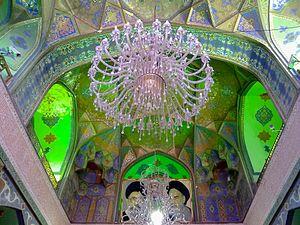
Sultan Ali ('Ali ibn Muhammad ibn 'Ali ibn al-Husayn) est le fils de Muhammad al-Bâqir1, cinquième imam des chiites duodécimains et quatrième imam des chiites ismaéliens."